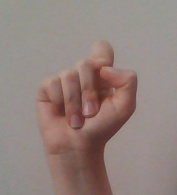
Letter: fa